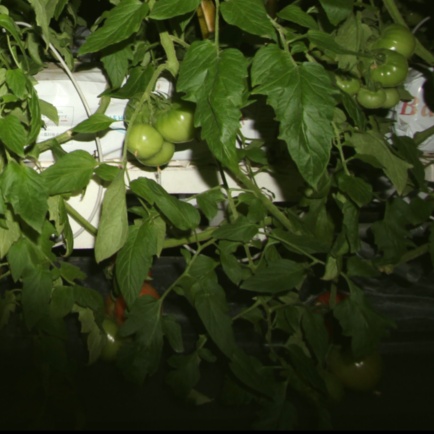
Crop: tomato